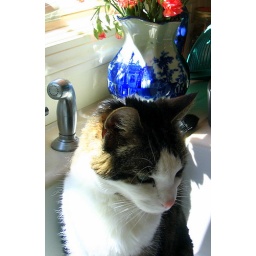
Our cat Asta's favorite place is in the kitchen sink. She knows that pug can't get her there.